Answer in natural language. How many DiningTables are visible in the scene? Choose between the following options: 0, 1, 4, 3 or 2
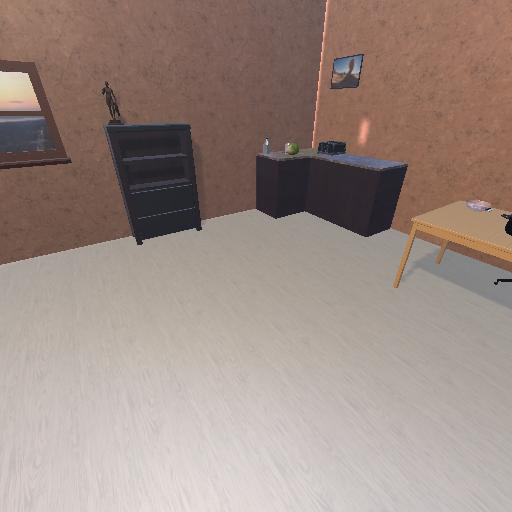
<answer>1</answer>